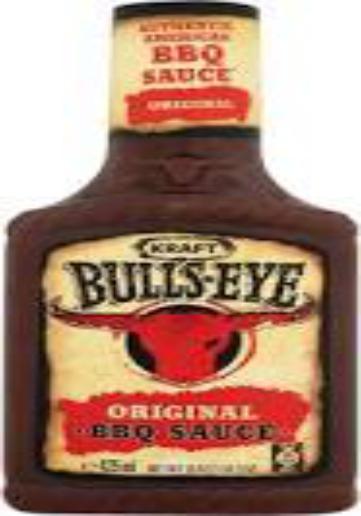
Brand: Bulls-Eye Barbecue
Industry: Food